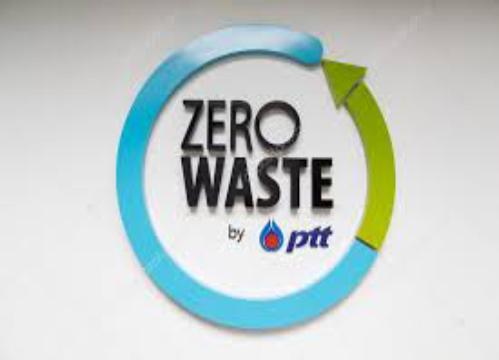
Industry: Others